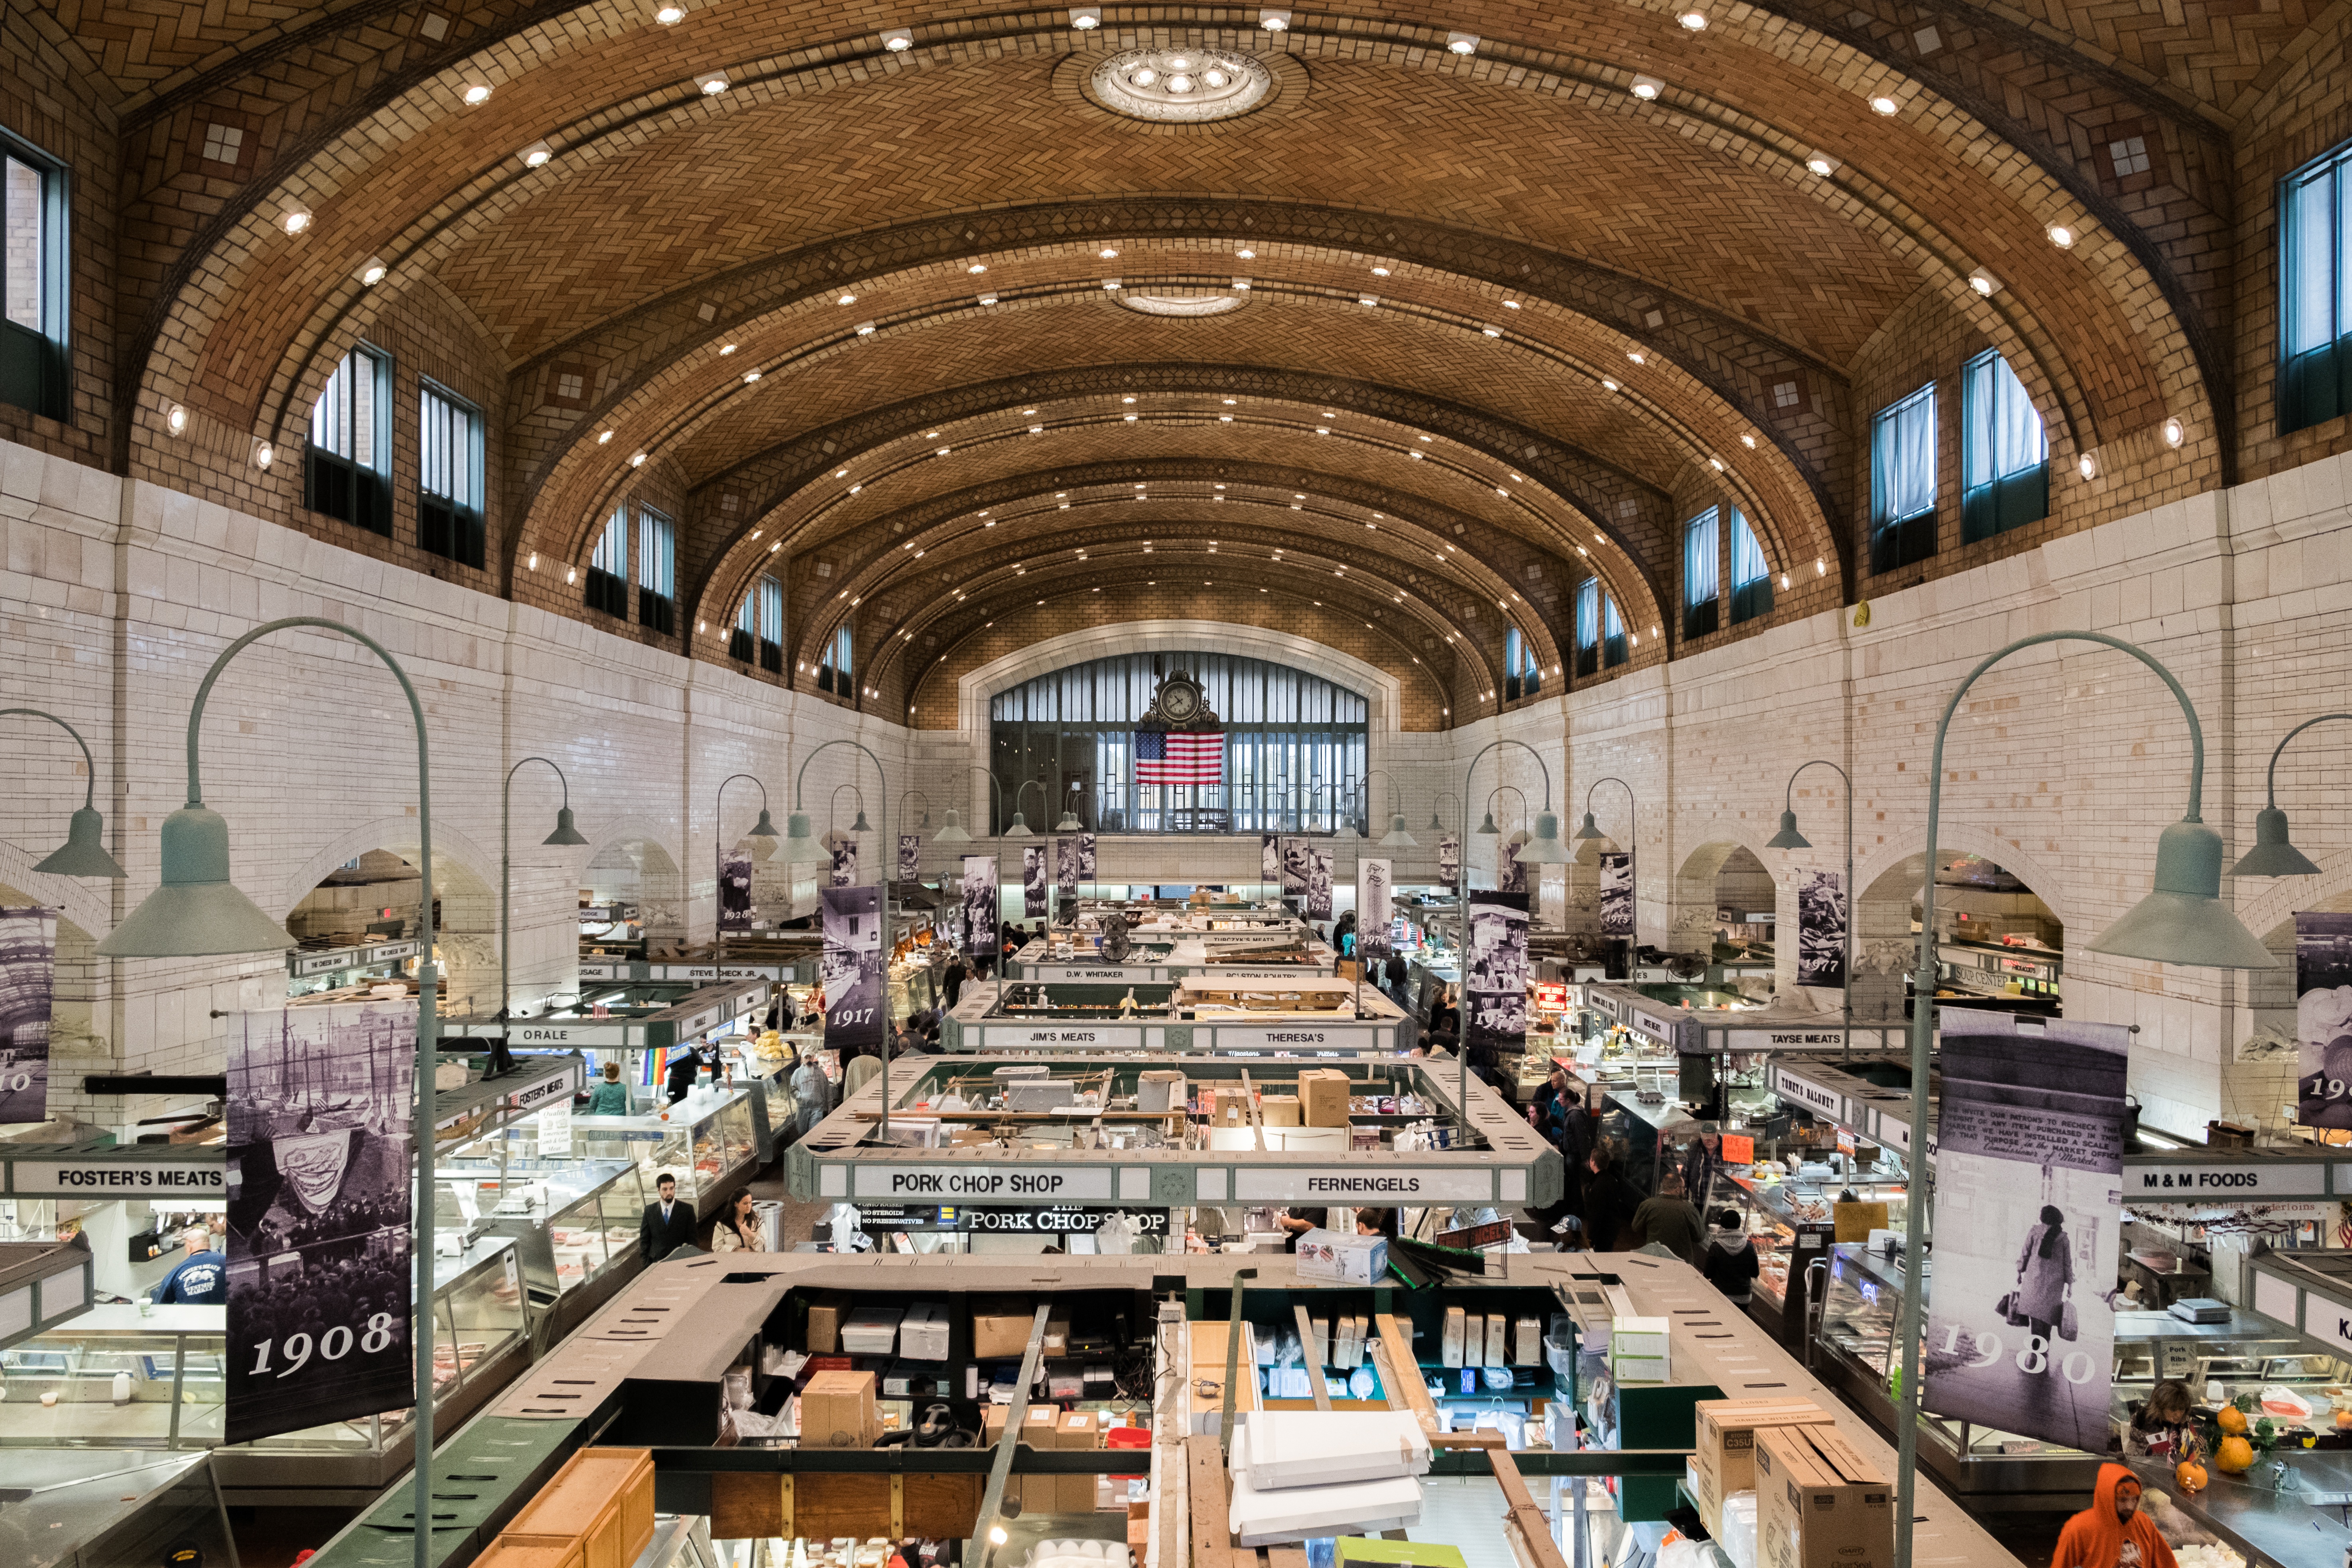
interior, building, counter, indoor, market, stall, arcade, retail, shopping mall